Sahvir Wheeler

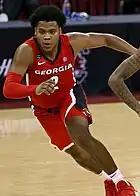
Wheeler with Georgia in 2020

As a freshman at Georgia, Wheeler averaged nine points and 4.5 assists per game. He set a program freshman record with 139 assists. In his sophomore season, Wheeler assumed a leading role with the departure of Anthony Edwards. On February 23, 2021, he recorded the first triple-double in program history, with 14 points, 13 assists and 11 rebounds in a 91–78 win over LSU. As a sophomore, Wheeler averaged 14 points, an SEC-leading 7.4 assists and 3.9 rebounds per game. He was a consensus Second Team All-SEC selection and set the program single-season record for assists.